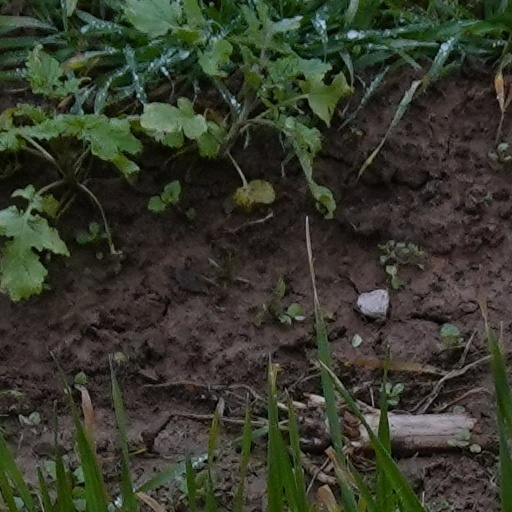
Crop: wheat